Bossini

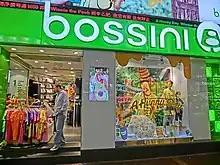
Bossini store at Kiu Chiu Road, Causeway Bay, Hong Kong

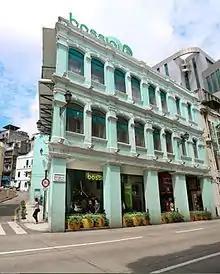
Bossini Largest Store in Macau

Bossini International Holdings Limited and its subsidiaries is an apparel brand owner, retailer and franchiser, headquartered in Hong Kong, with main markets in Hong Kong, mainland China, Taiwan, Thailand and Singapore.